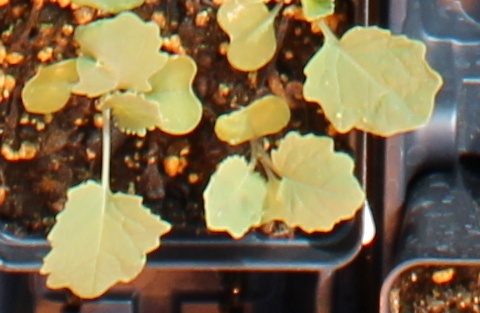
Label: Canola